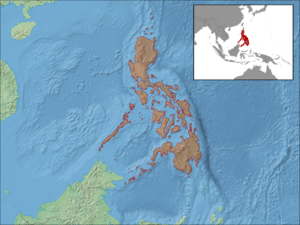
Brachymeles elerae est une espèce de sauriens de la famille des Scincidae.